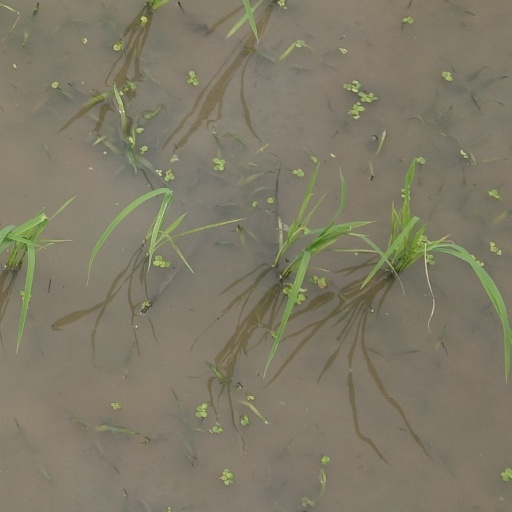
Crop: rice